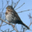
Label: bird